Ben Harms

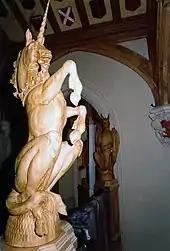
Queen's beast (a unicorn) at Windsor Castle

One of Harms' first major commissions, after he and Ray Gonzalez had formed their partnership, was the restoration of three carved full-size horses at the Tower of London; the horses are displayed in the armoury. Harms' early works can also be seen at Cambridge University in Emmanuel College Chapel, where extensive gilding work was undertaken.